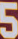
Number: 5